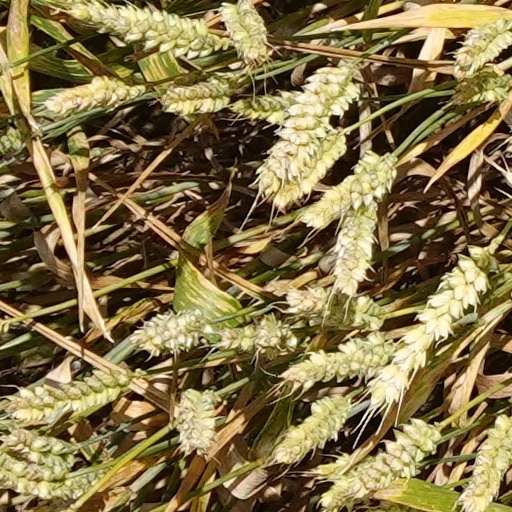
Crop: wheat